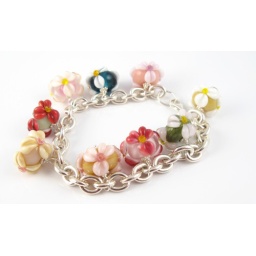
On a heavy sterling silver chain sits 9 of my own, raised flower lampwork beads in different colours.